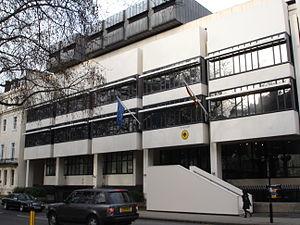
L'ambassade de la République fédérale d'Allemagne au Royaume-Uni se situe à Londres.